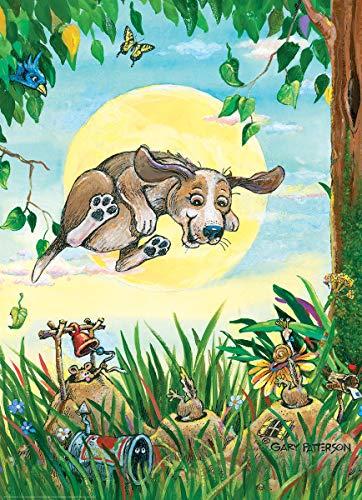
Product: EuroGraphics (EURHR Backyard Fun Dog by Gary Patterson 300Piece Puzzle 300Piece Jigsaw Puzzle
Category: Toys & Games | Puzzles | Jigsaw Puzzles
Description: Great Condition.
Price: $11.95
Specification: ProductDimensions:8x2.4x8inches|ItemWeight:1.23pounds|ShippingWeight:1.32pounds(Viewshippingratesandpolicies)|DomesticShipping:ItemcanbeshippedwithinU.S.|InternationalShipping:ThisitemcanbeshippedtoselectcountriesoutsideoftheU.S.LearnMore|ASIN:B078J72HS9|Itemmodelnumber:8300-5367|Manufacturerrecommendedage:6yearsandup